Alor Setar railway station

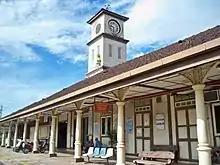

The old, single-platform station, with its distinctive clock tower, was closed 29 January 2013 to facilitate the construction of a new modern station under the Ipoh–Padang Besar electrification and double-tracking project. A temporary station opposite the old station was constructed along Jalan Tanjung Bendahara, which remained in operation until the new station adjacent to the old one began operations on 12 June 2014. The old station has been conserved and transformed into the Railway Tavern restaurant and bar. In 2020, a century-old Hindu shrine, Sri Madurai Veeran, situated at the entrance of the station, was demolished to make way for a road project despite local objections. It was built by Indian labourers who laid tracks from Butterworth to the northern frontier in the early 20th century. It was featured in the Malaysian film Ombak Rindu"," in 2011.